Twins in mythology

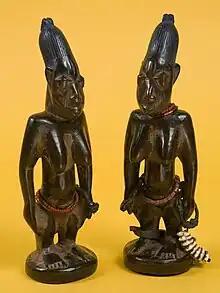
A pair of early 20th-century female ere ibeji twin figures (Children's Museum of Indianapolis)

Twins in mythology are in many cultures around the world. In some cultures they are seen as ominous, and in others they are seen as auspicious. Twins in mythology are often cast as two halves of the same whole, sharing a bond deeper than that of ordinary siblings, or seen as fierce rivals. They can be seen as representations of a dualistic worldview. They can represent another aspect of the self, a doppelgänger, or a shadow.